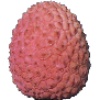
Label: Lychee 1